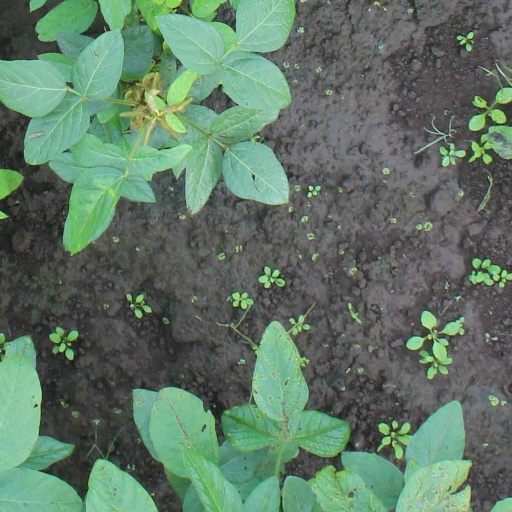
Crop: soybean